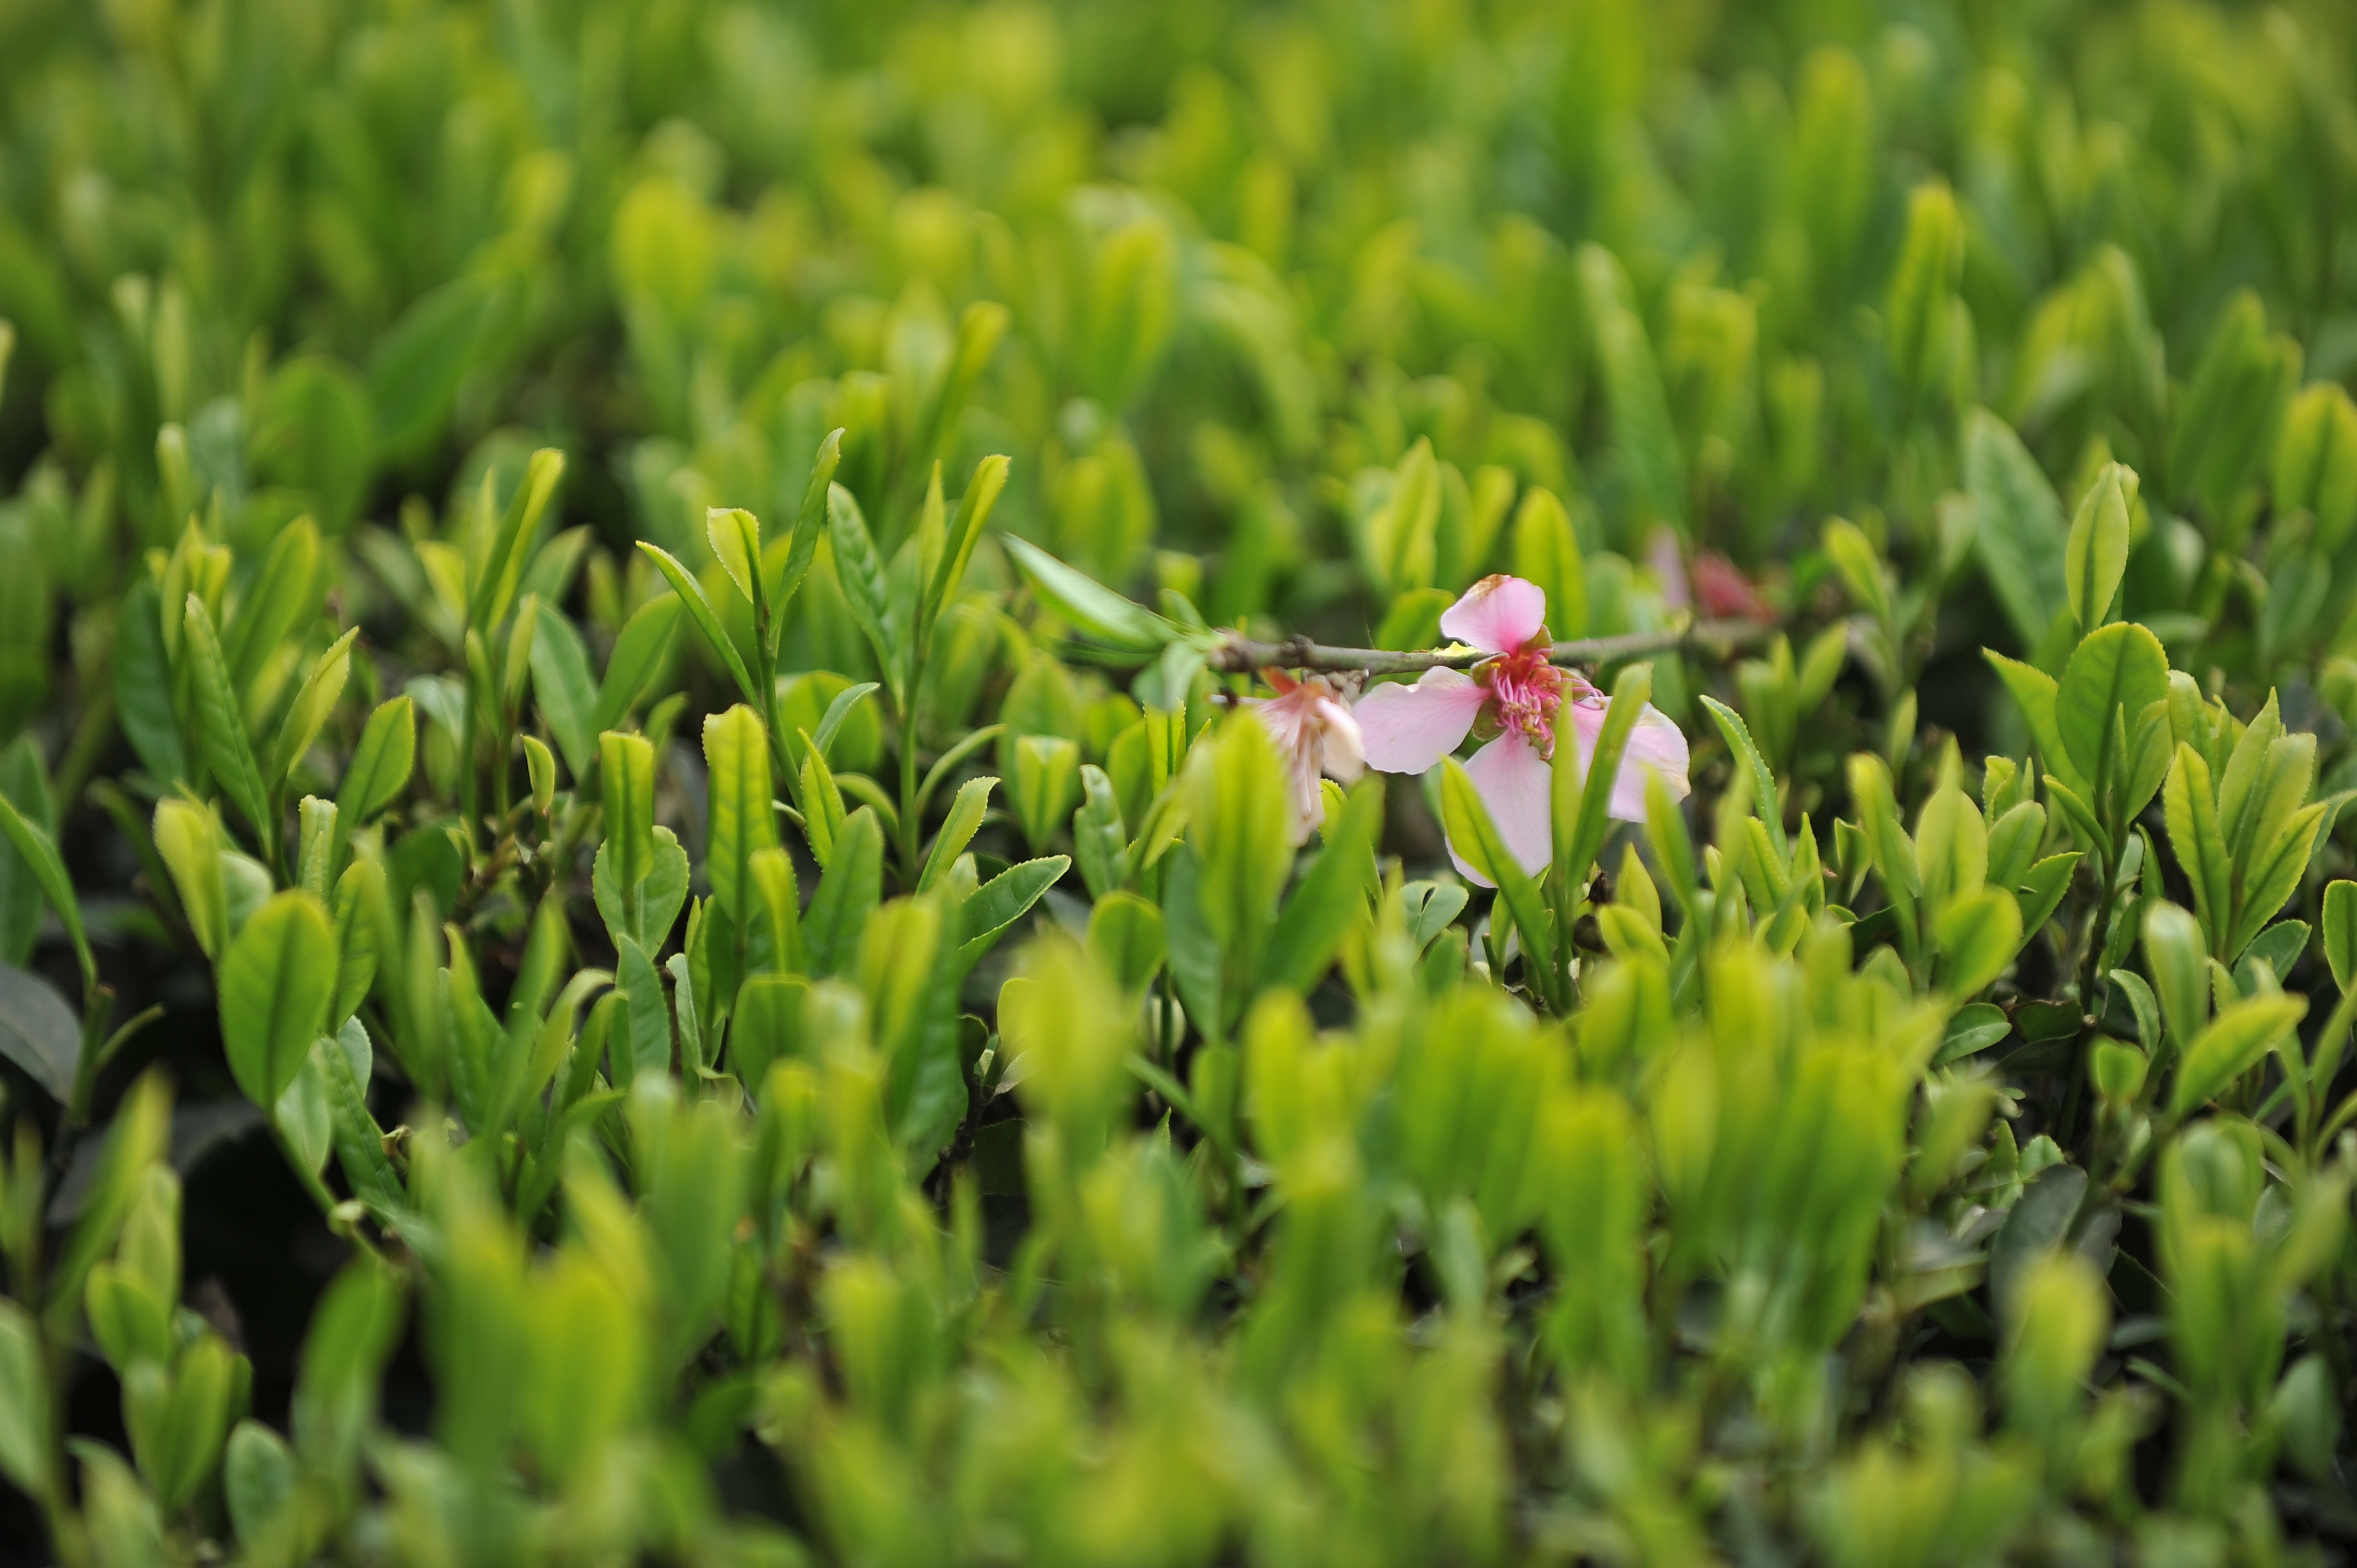
nature, grass, blossom, plant, lawn, meadow, tea, leaf, flower, green, botany, flora, wildflower, close up, shrub, green tea, macro photography, flowering plant, tea garden, land plant